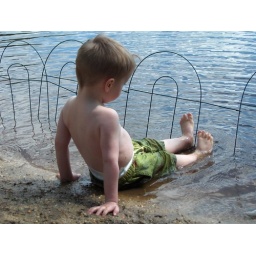
Our friends house in NJ backs up to a beautiful lake and Eli loved playing in the water!